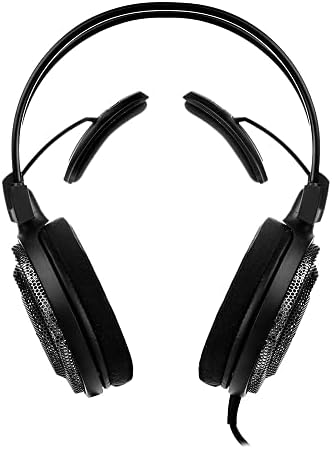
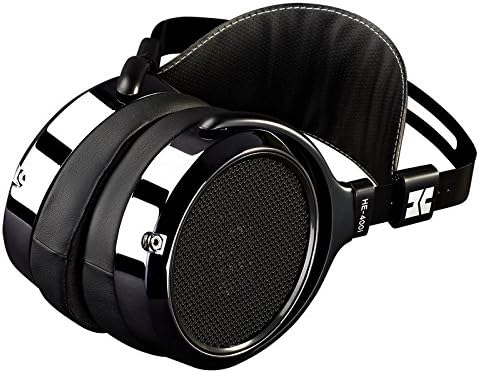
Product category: headphones
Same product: no